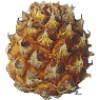
Label: Pineapple Mini 1